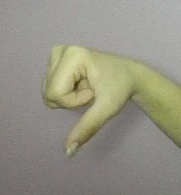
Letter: waw